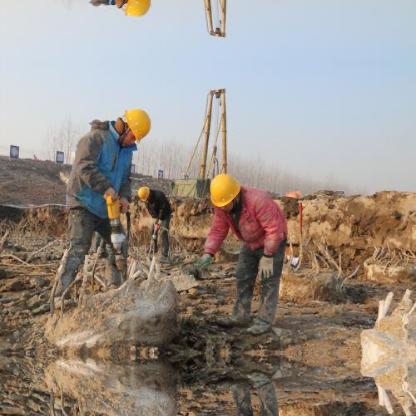
Objects in the image:
label: helmet
label: helmet
label: helmet
label: helmet